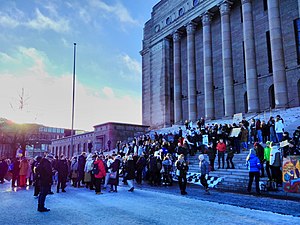
Klimastrejke / Historie
Klimastrejke foran det Finlands rigsdag 11. januar 2019.
"Klimastrejke er en voksende international bevægelse blandt skoleelever og studerende, som typisk på fredage bliver væk fra skole for at demonstrere for øget handling over for global opvarmning og grøn omstilling. Bevægelsen blev startet af den svenske skoleelev Greta Thunberg, som gennem flere dage i august 2018 stod opstillet foran den svenske Riksdag med et skilt med teksten ""Skolstrejk för klimatet"". Hurtigt spredte initiativet sig til andre lande, og i begyndelsen af 2019 fandtes fx i Tyskland 155 lokalgrupper, som 15. februar var med til at organisere demonstrationer 35 forskellige steder med 26.000 deltagere.